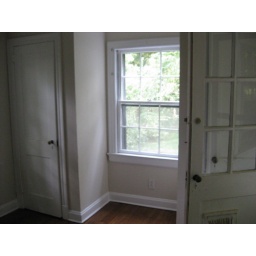
back window in big back bedroom, door exiting to backyard